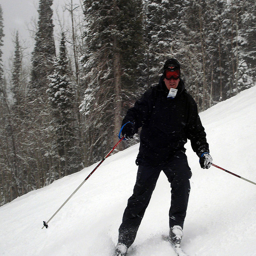
A man riding skis down a ski slope.
a man with skis and ski poles and a hat
A person is riding down a hill on skis.
A man has come to a stop while skiing down a hill.
A man skiing down a mountain on a cold winter day.